Jan Zajíček

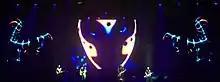
The Lucie 2014 Megatour, O2 Arena Prague

From 2004 to 2013, Zajíček worked as a director and animator with several theatre groups, including Theatre XXL, VerTeDance, the National Theatre and the State Opera. In 2012, he created video content for the 60 metre screen at the Czech House for the 2012 Summer Olympics in London, United Kingdom. Along with Tomáš Mašín, he was also the co-director of Czech rock band Lucie's 2014 concert tour.